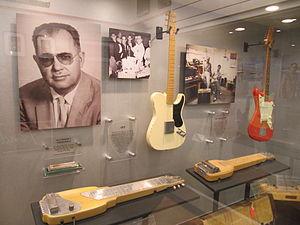
Clarence Leonidas Fender est le fondateur de la société de lutherie Fender, spécialisée dans la fabrication de guitares électriques, de basses et d'amplificateurs.